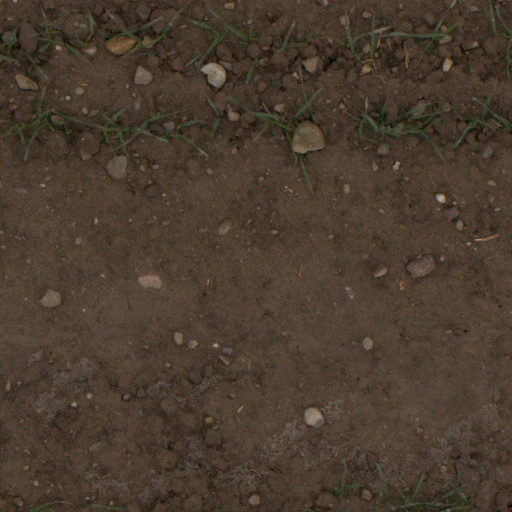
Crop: wheat